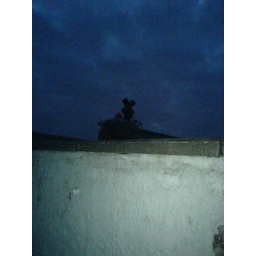
and obligatory red flowers in the gloaming